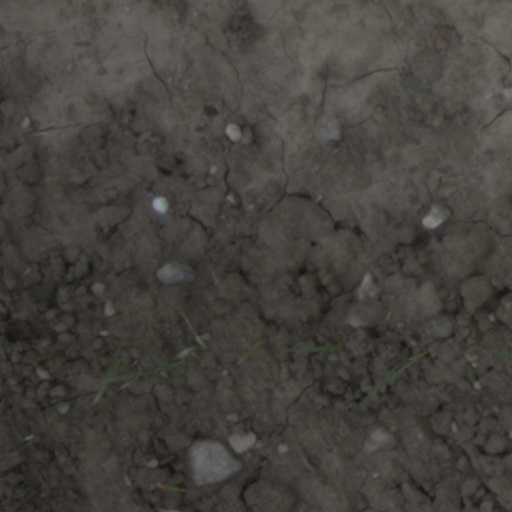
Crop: wheat